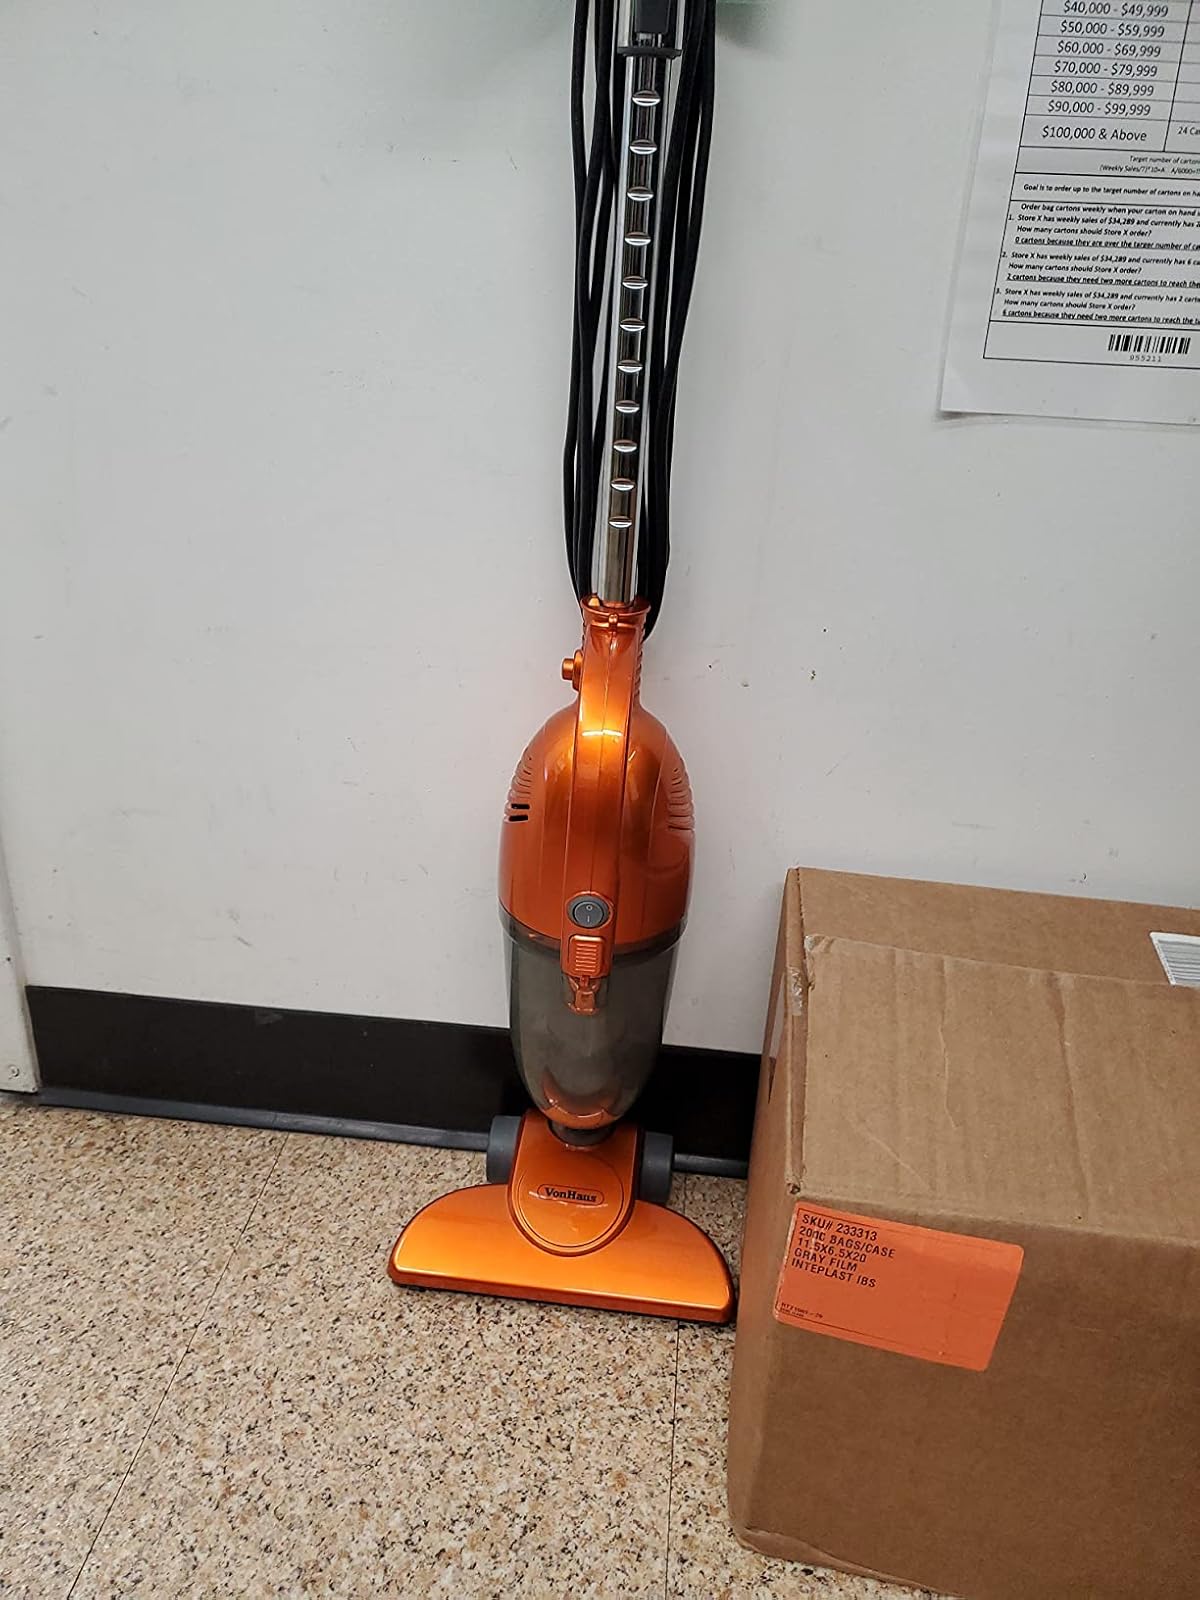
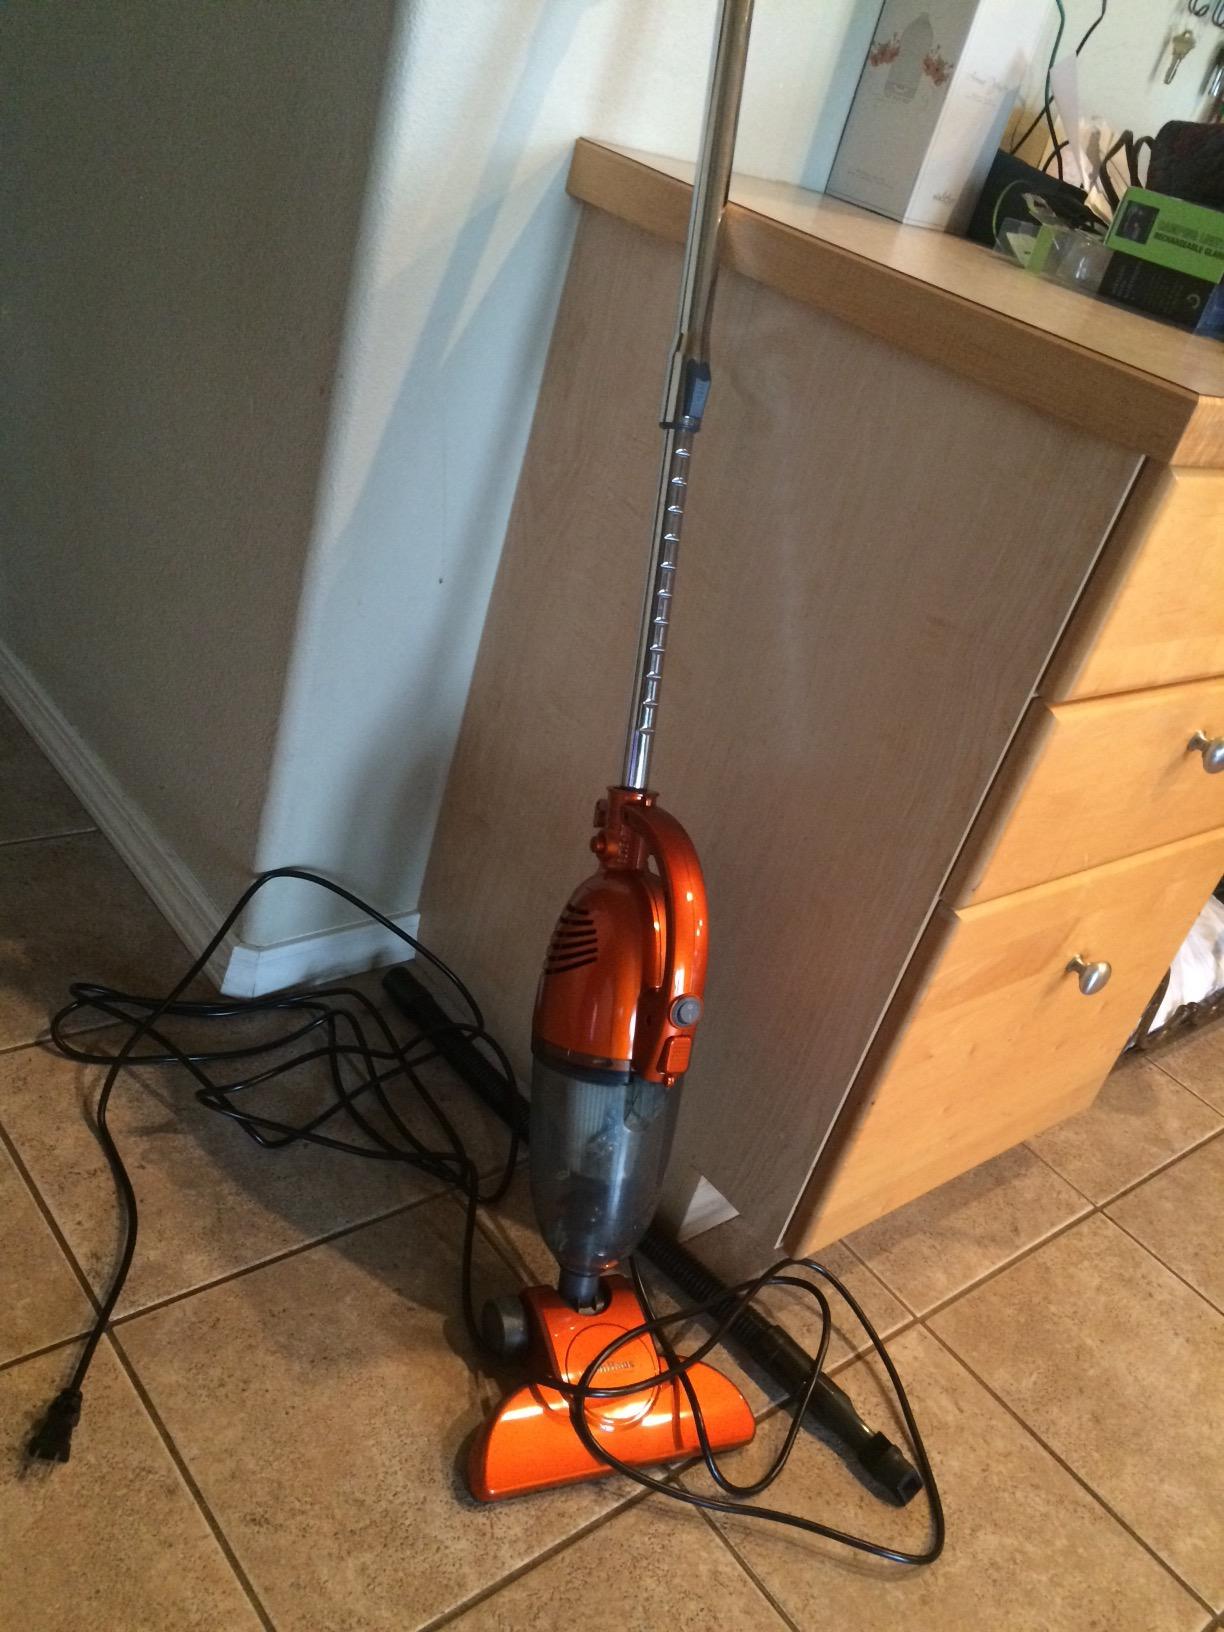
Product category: items_vacuum
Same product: yes